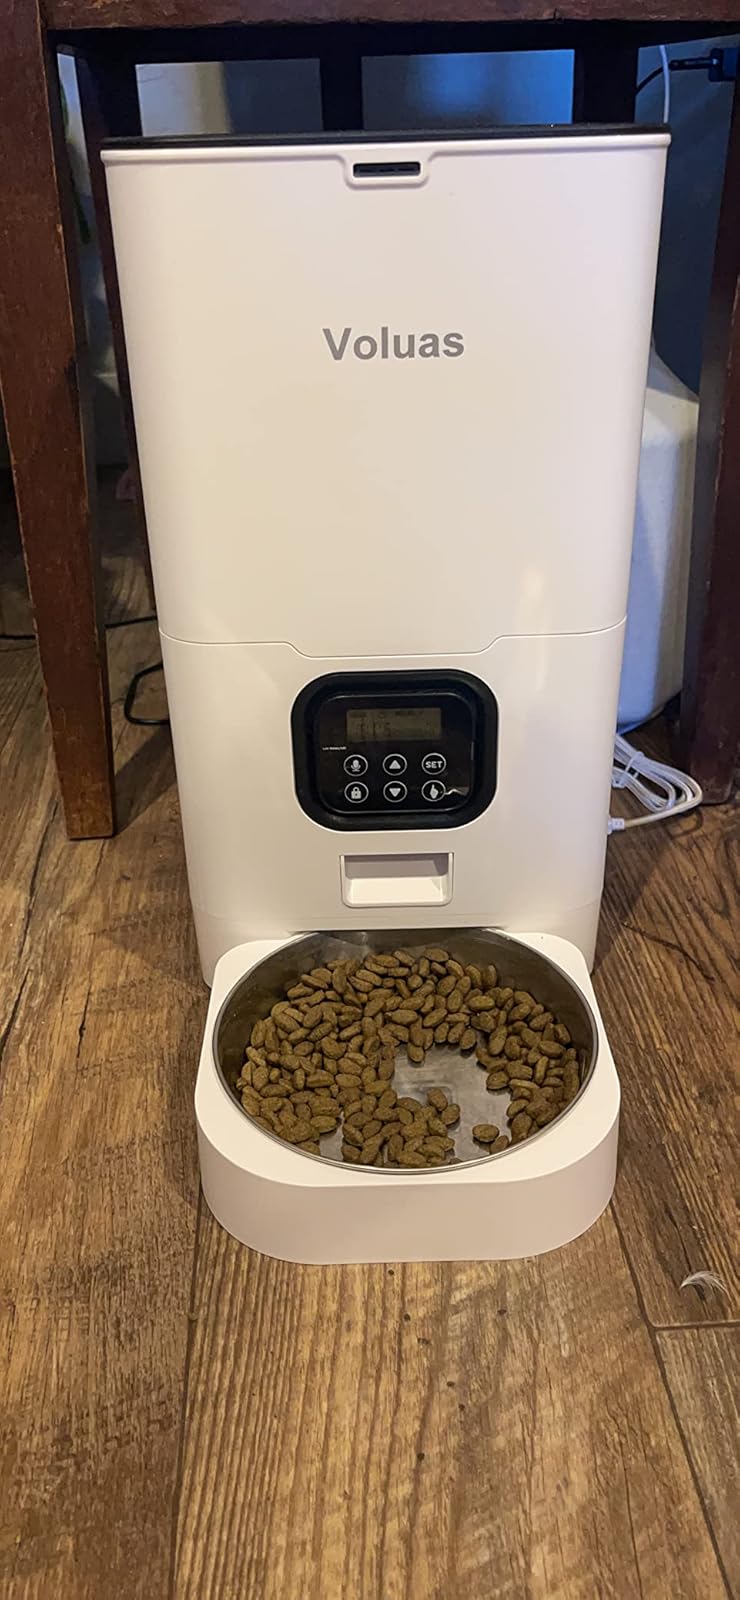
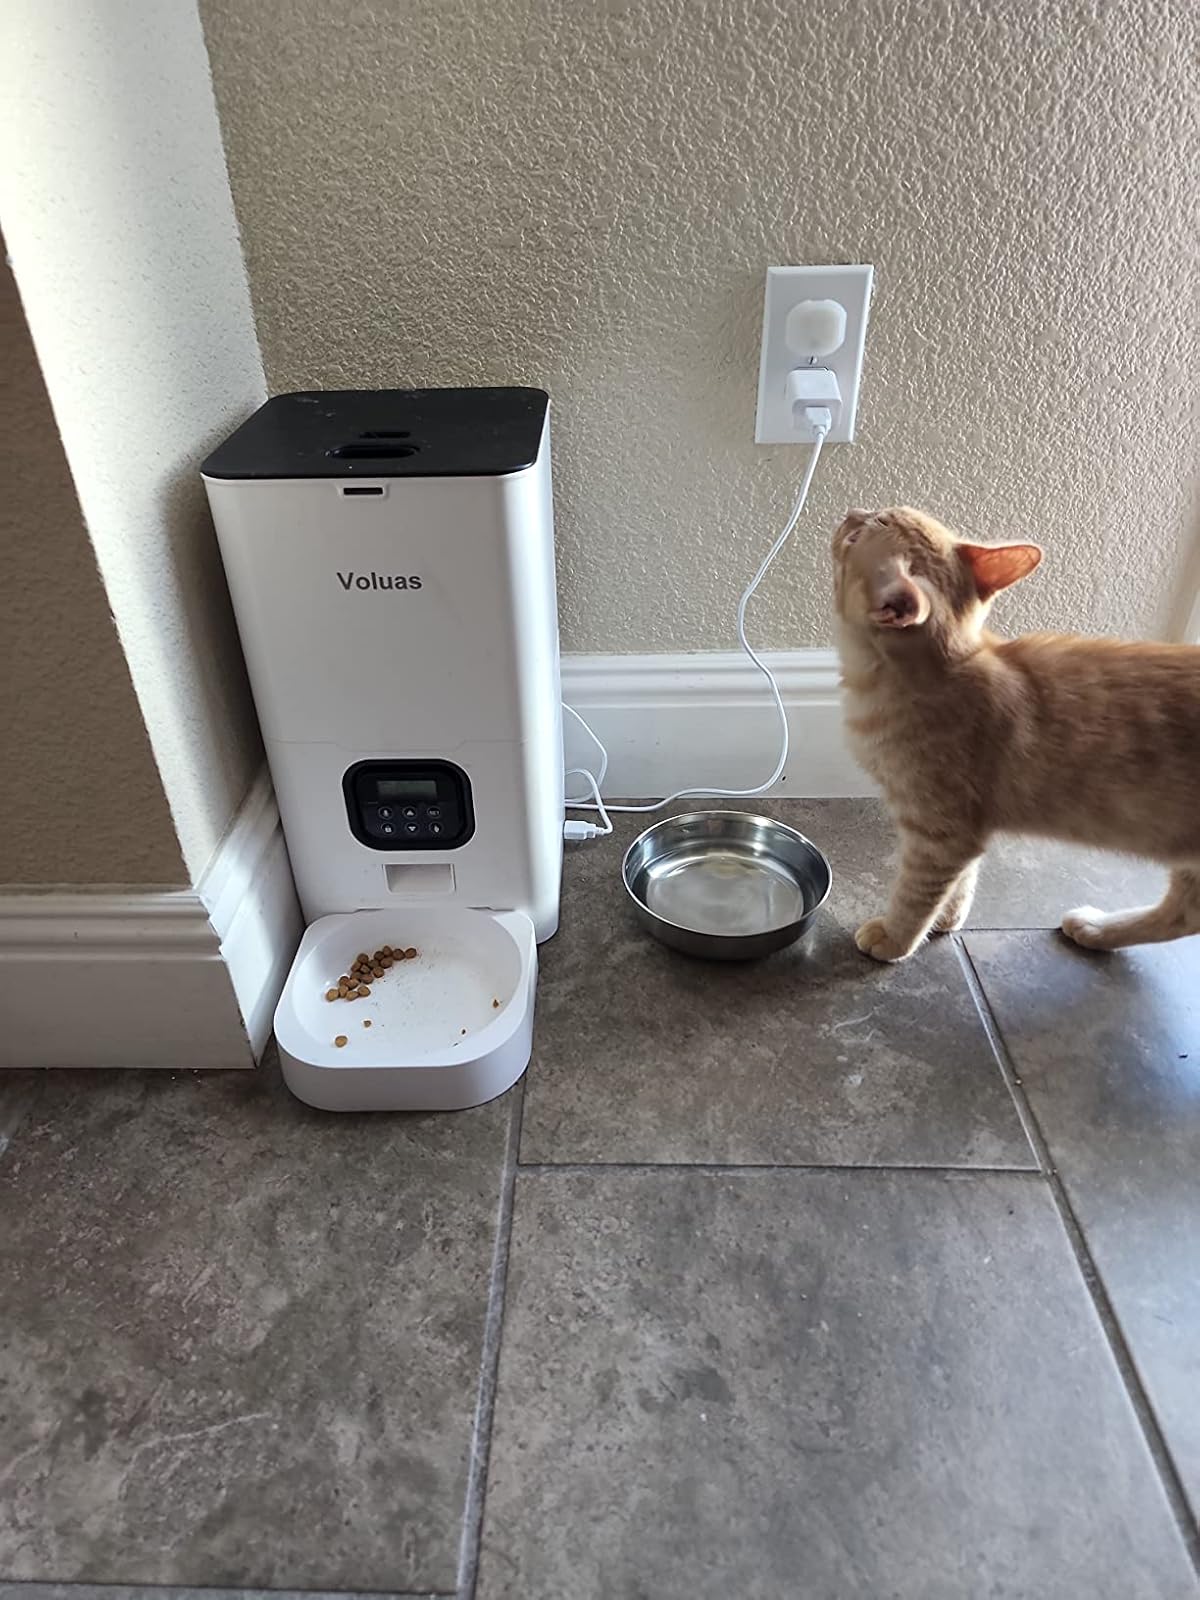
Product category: items_feeder
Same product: yes